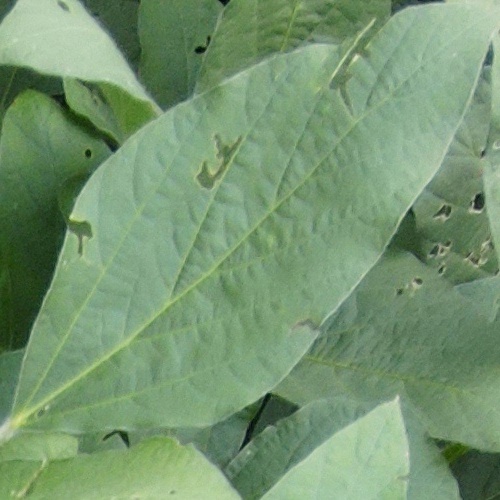
Label: Caterpillar